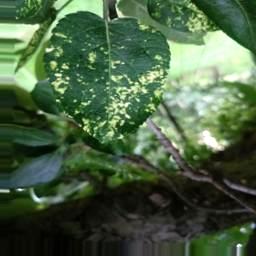
Label: Apple_Mosaic